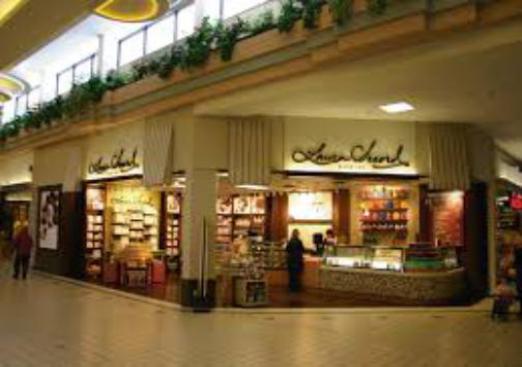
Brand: laura secord chocolates
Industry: Food